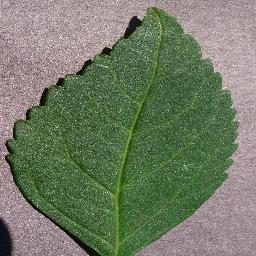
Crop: cherry
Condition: (including_sour)_healthy